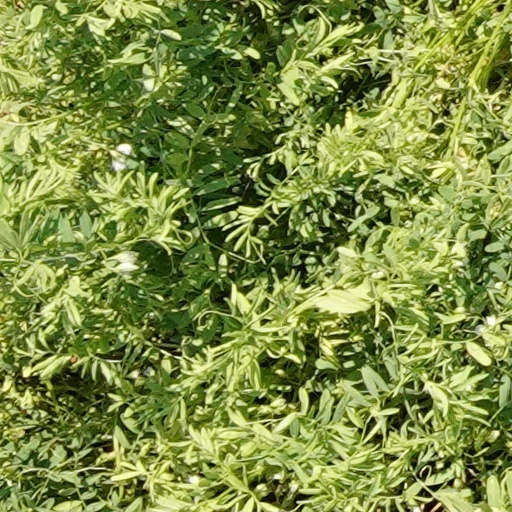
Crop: wheat